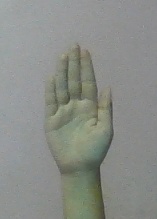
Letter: seen